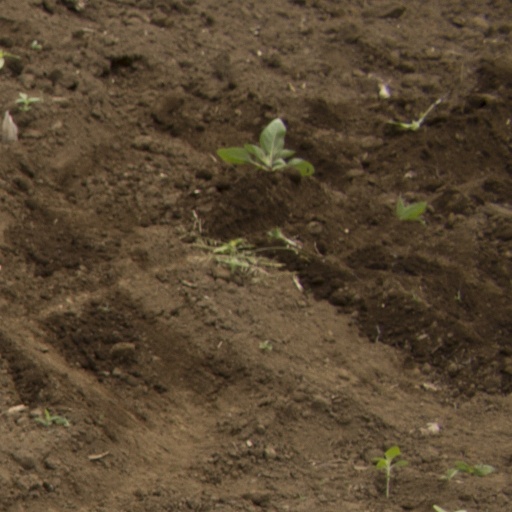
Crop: Jerusalem artichoke